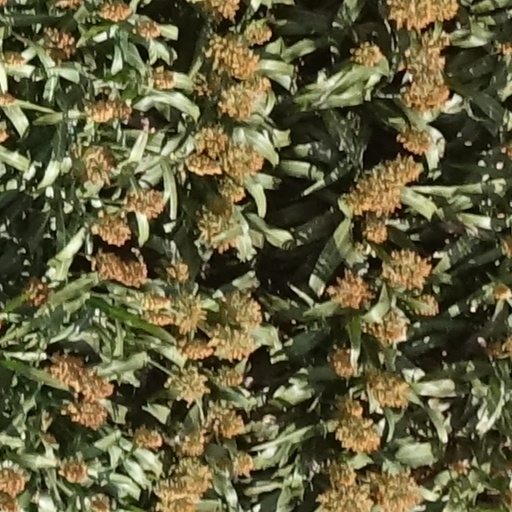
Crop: sorghum